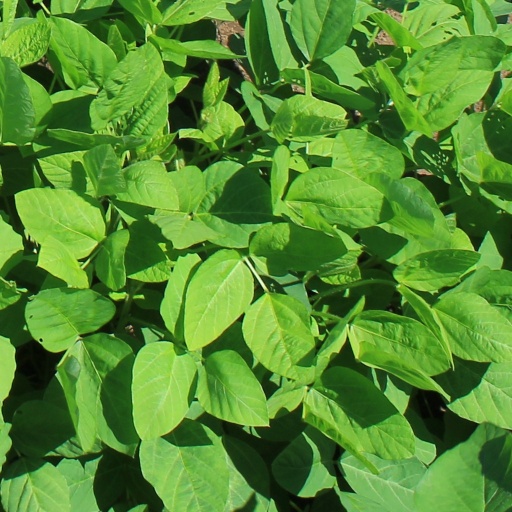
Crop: soybean